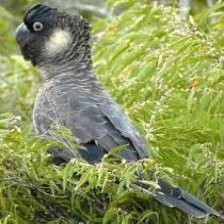
Species: BLACK COCKATO
Scientific name: CALYPTORHYNCHUS LATIROSTRIS
ImageNet parent category: sulphur-crested_cockatoo